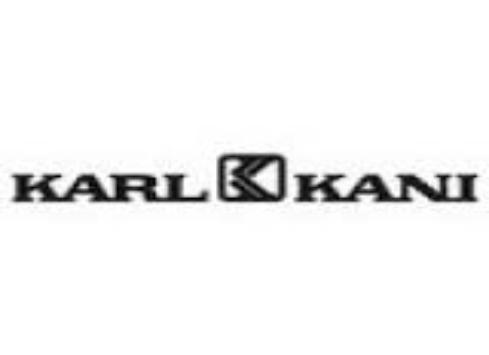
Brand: Karl Kani-2
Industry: Clothes